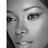
Emotion: neutral